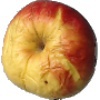
Label: Apple Red Yellow 1